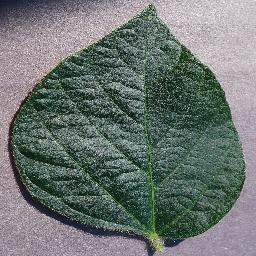
Label: Soybean___healthy